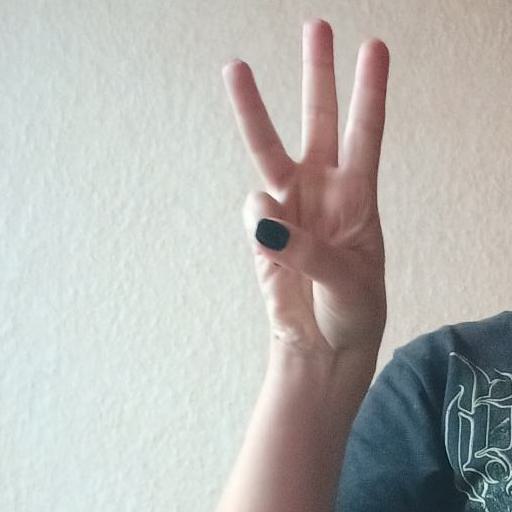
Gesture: three